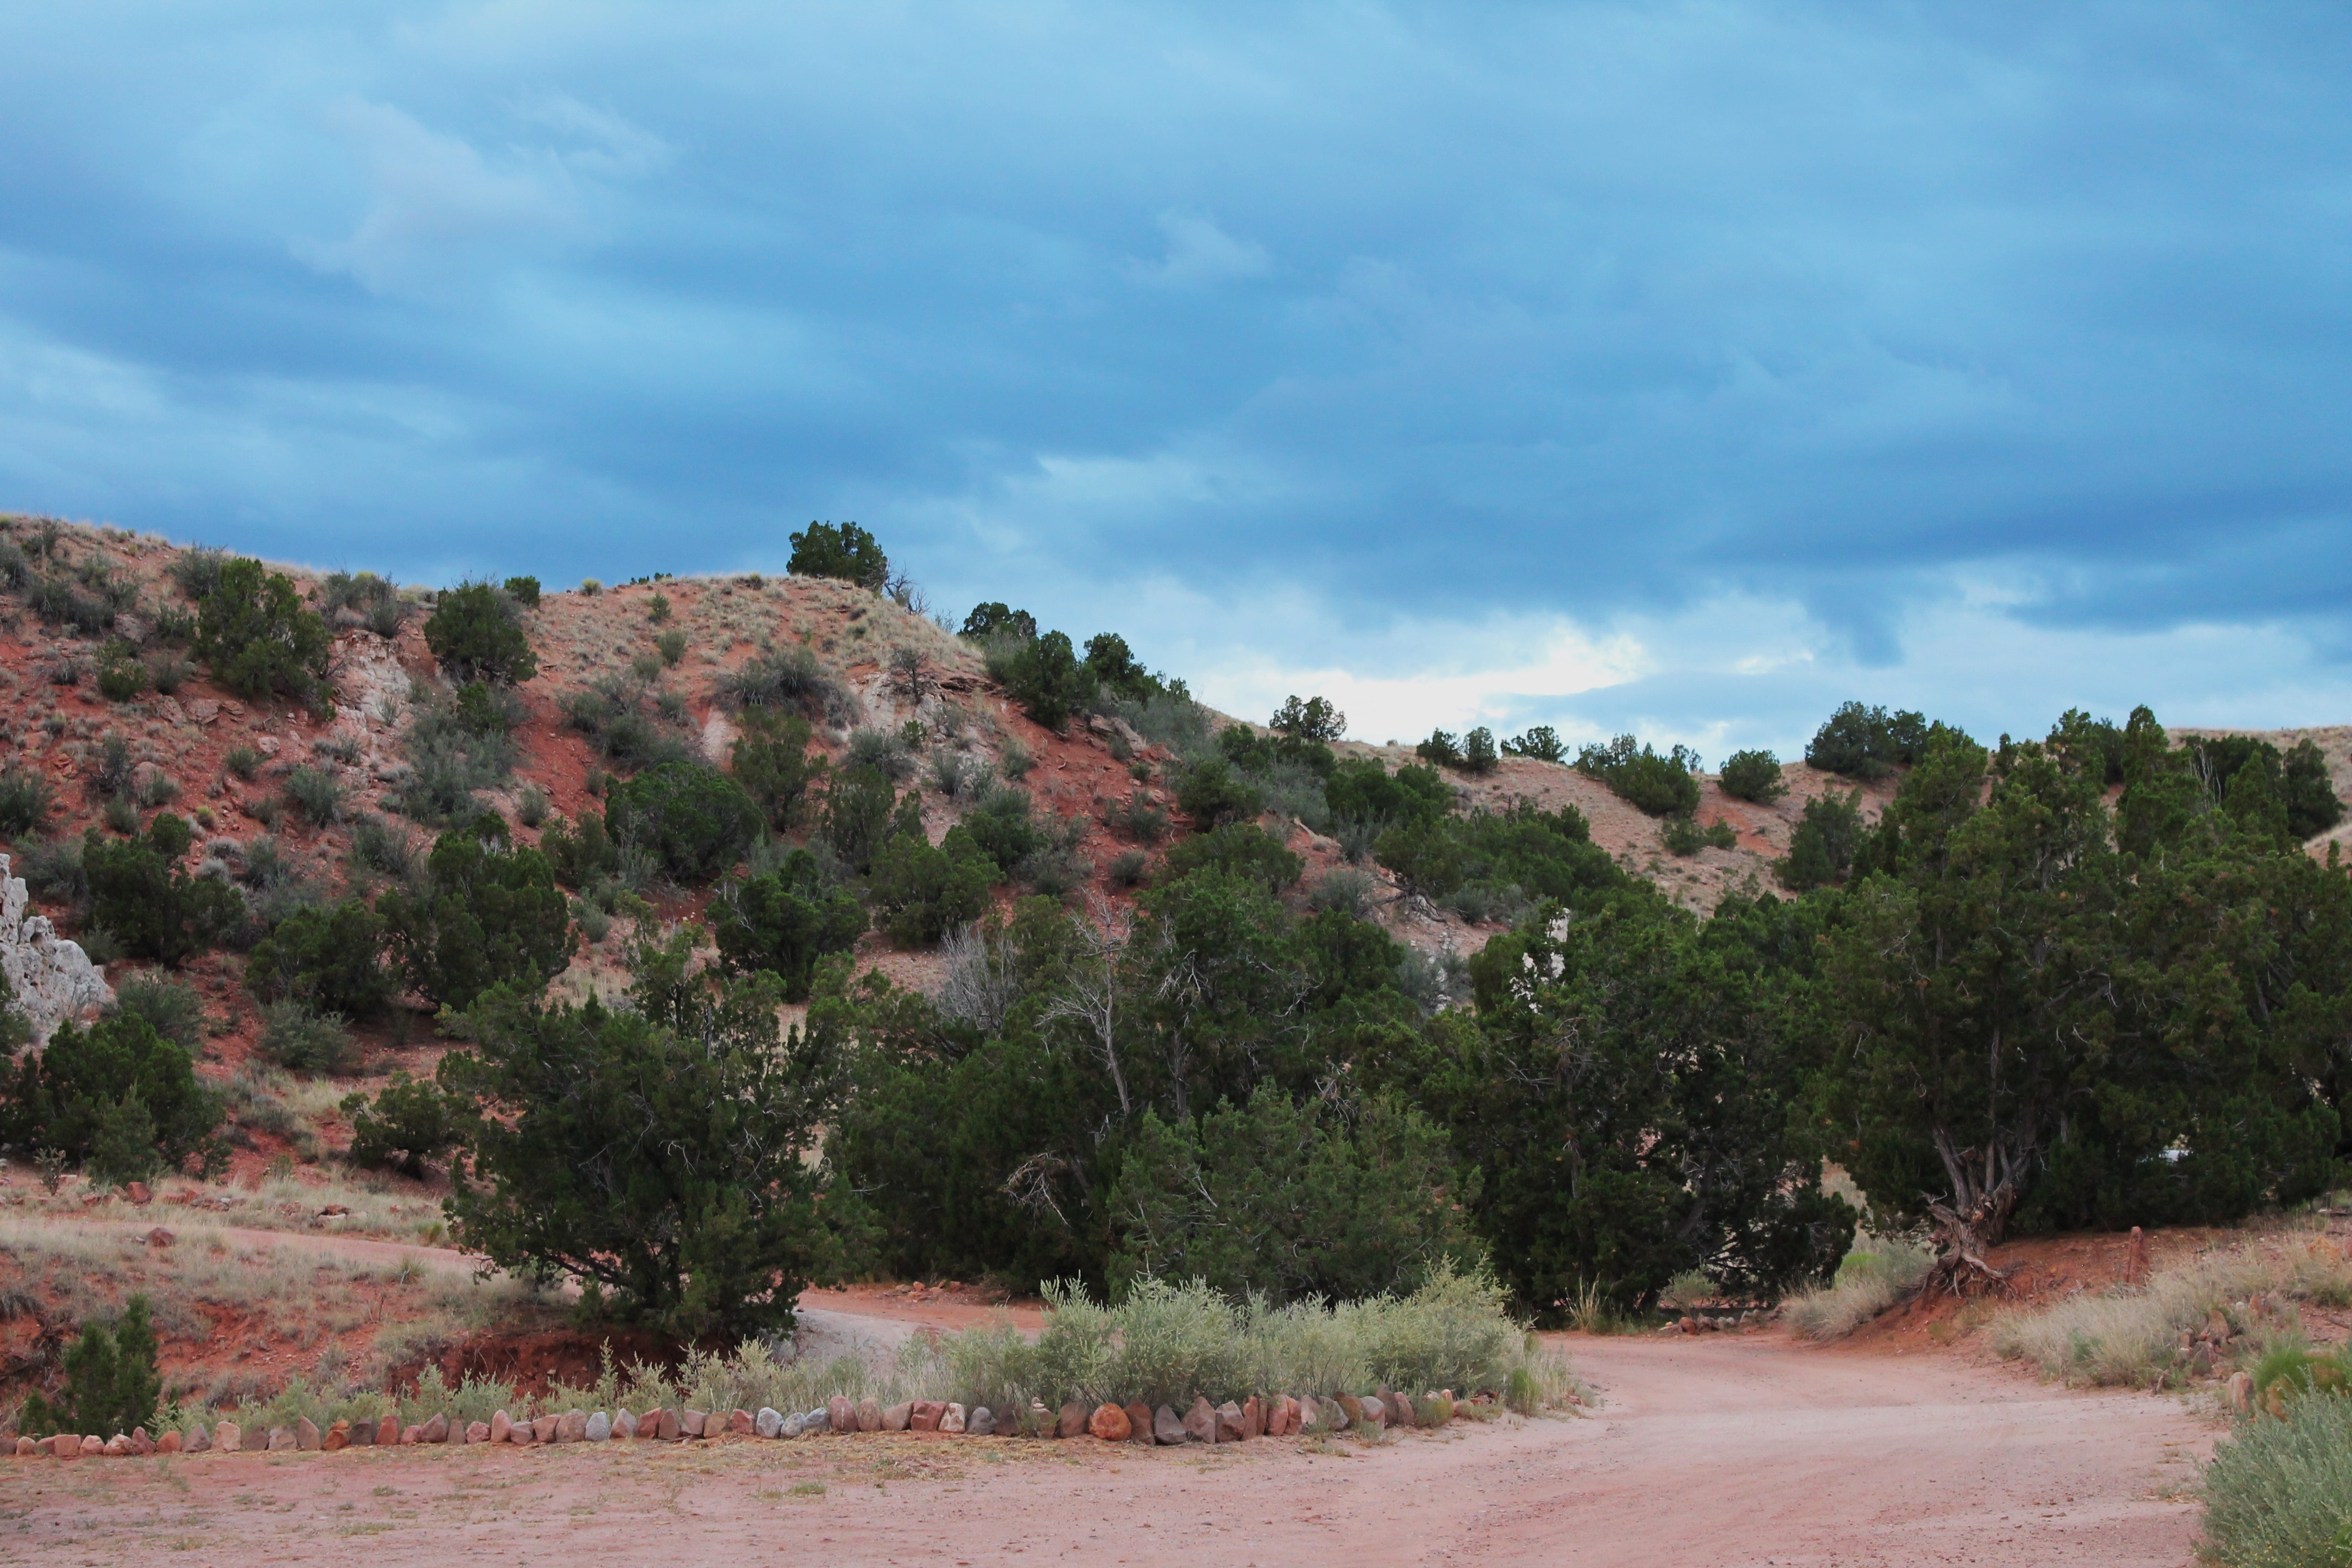
landscape, tree, nature, mountain, sky, rain, hill, desert, river, valley, scenic, soil, new mexico, road trip, hills, clouds, thunderstorm, scene, southwest, rural area, dramatic outdoors